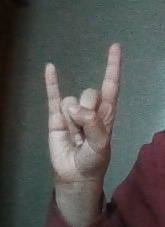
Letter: la